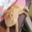
Label: cat